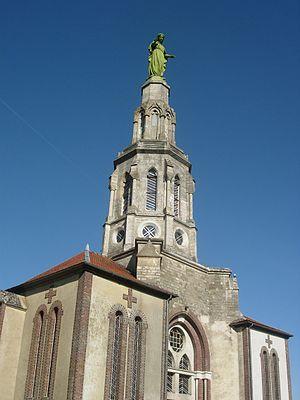
Villeneuve au Chemin (Aube)
Villeneuve-au-Chemin est une commune française, située dans le département de l'Aube en région Grand Est.